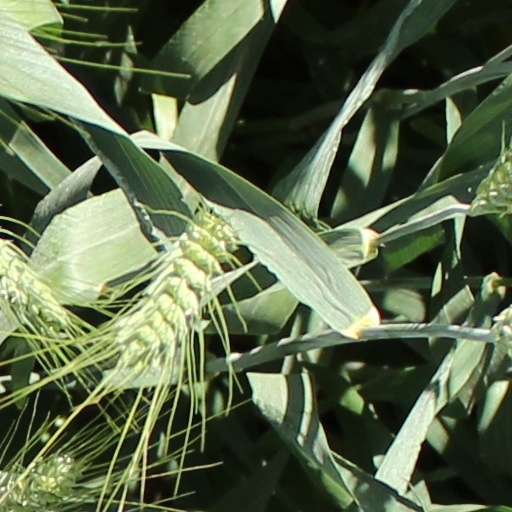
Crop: wheat